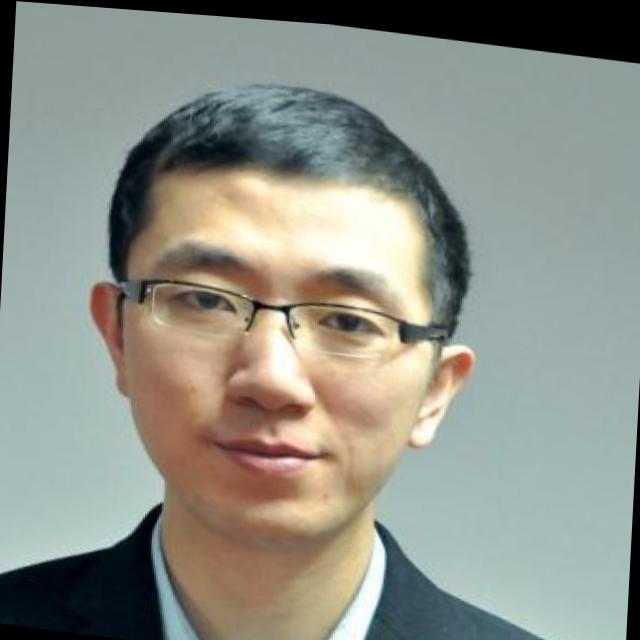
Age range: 21-44